Thoury-Férottes

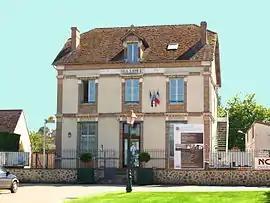
The town hall in Thoury-Férottes

Thoury-Férottes is a commune in the Seine-et-Marne department in the Île-de-France region in north-central France.